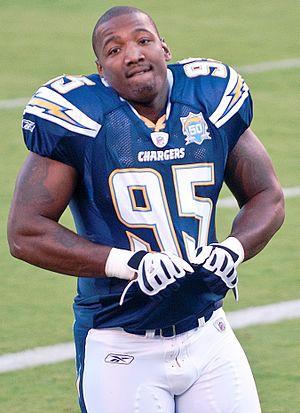
Shaun Phillips est un joueur américain de football américain ayant évolué en NFL au poste de linebacker.